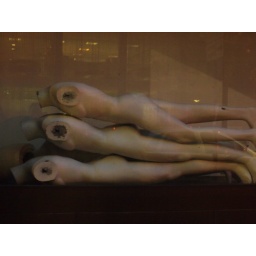
Mannequins in the window of a closed-down men's clothes shop.